Thule-Plummer Buildings

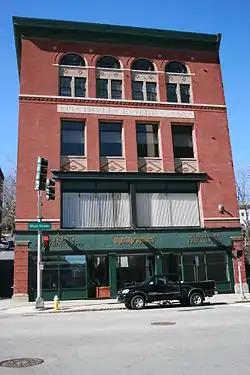
The Thule Building

The Thule-Plummer Buildings are a pair of historic brick buildings at 180 and 184 Main Street just north of the main downtown area of Worcester, Massachusetts. The older of the two buildings is the Plummer Building, a five-story brick apartment house built in 1890. It is set back about from the street, and is set into a steep hillside on the west side of Main Street. A major addition was added to it in 1931, and it was connected to the Thule building by a three-story connector in 1930, although this connection has since been walled off. The Thule Building is a five-story brick building constructed in 1905 to a design by local architect George Clemence. It was built for the Thule Hall Music Association to function as a social center for the city's growing Swedish American community, and consisted of retail space on the ground floor, and three stories of function halls; the fifth floor was taken up by an internal dome over the fourth floor hall. The association was, however, unable to pay its mortgage, and lost the property by foreclosure in 1914. The new owners converted the space to commercial use, and it was occupied by a succession of furniture companies. The same owners purchased the Plummer building, which was converted to commercial use c. 1916.